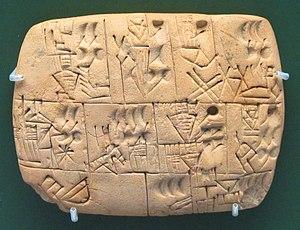
La numération mésopotamienne est un système de numération en base soixante utilisé en Mésopotamie dès le IIIᵉ millénaire av. J.-C.. Ce système y perdure en se perfectionnant, au moins jusqu'au IIIᵉ siècle av. J.-C., durant l'époque séleucide. Il est repris par les civilisations grecques et arabes pour l'écriture des nombres en astronomie. Il en reste quelques vestiges dans le système horaire ou dans la mesure des angles en degrés, minutes, secondes.
La période d'Uruk est une période à la charnière entre la préhistoire et l'histoire de la Mésopotamie, qui couvre à peu près le IVᵉ millénaire av. J.-C. Comme son nom l'indique, elle a été identifiée à partir des fouilles archéologiques de la cité d'Uruk, en Basse Mésopotamie, qui ont livré pour cette période un ensemble monumental dépassant largement ce qui se faisait ailleurs à la même époque.